Ted Sainsbury

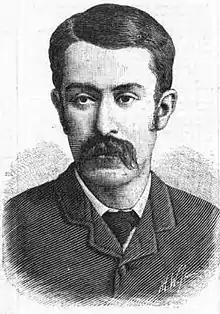
1887 portrait of Sainsbury

Edward Sainsbury (5 July 1851 – 28 October 1930) was an English cricketer who represented, and captained, Somerset County Cricket Club in the late 19th century. During a 10-year first-class cricket career, he also represented Gloucestershire and the Marylebone Cricket Club (MCC).